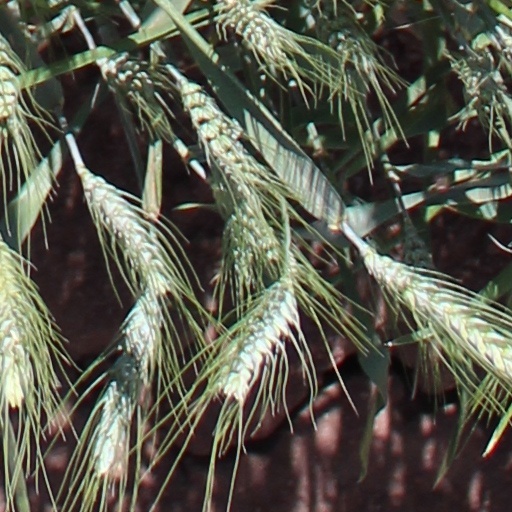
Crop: wheat